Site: brandenburg
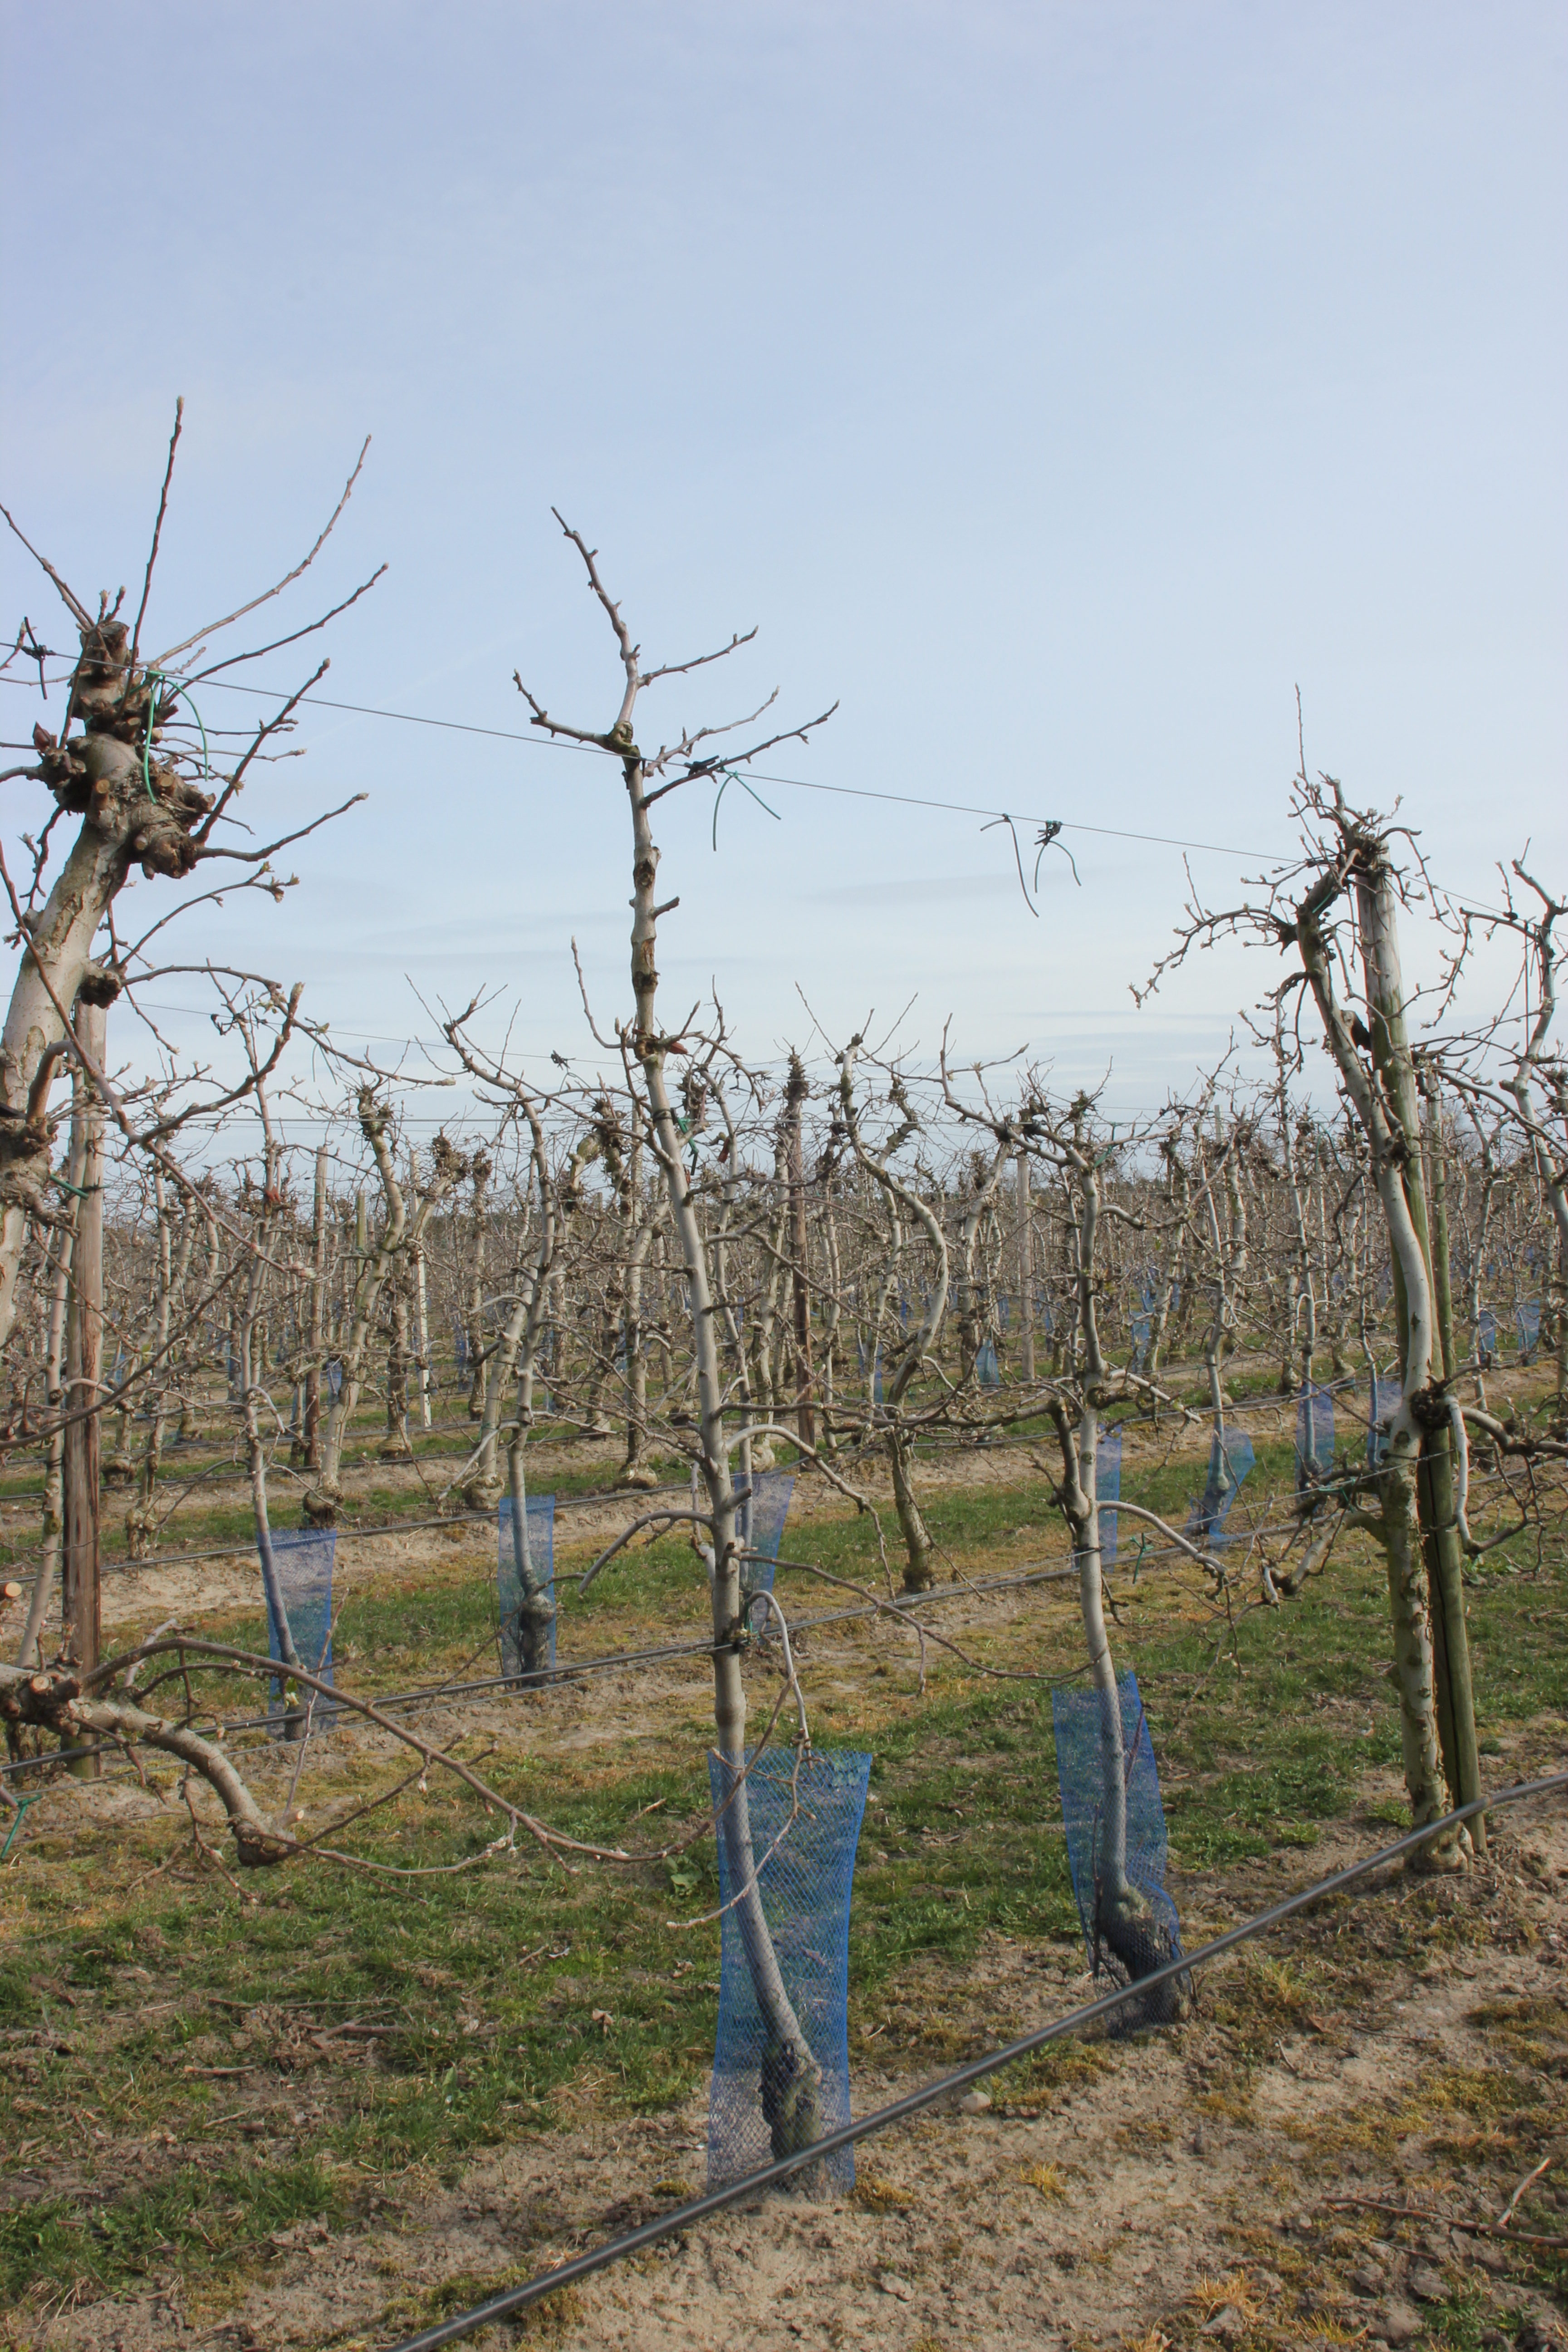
Growth stage (BBCH 54): Inflorescence emergence